Dave Giusti

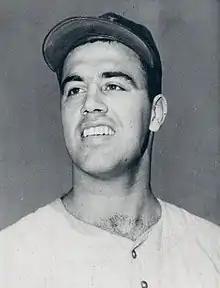
Giusti in 1967 with the Houston Astros.

David John Giusti, Jr. (born November 27, 1939) is an American former professional baseball player. He played in Major League Baseball as a right-handed pitcher from 1962 to 1977, most notably as a member of the Pittsburgh Pirates teams that won five National League Eastern Division titles in six years between and and, won the World Series in .